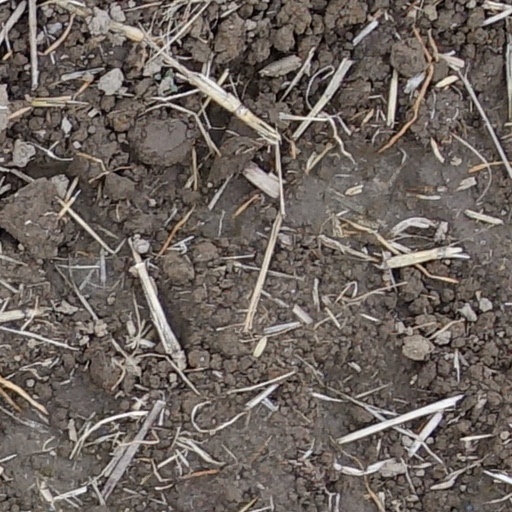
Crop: wheat